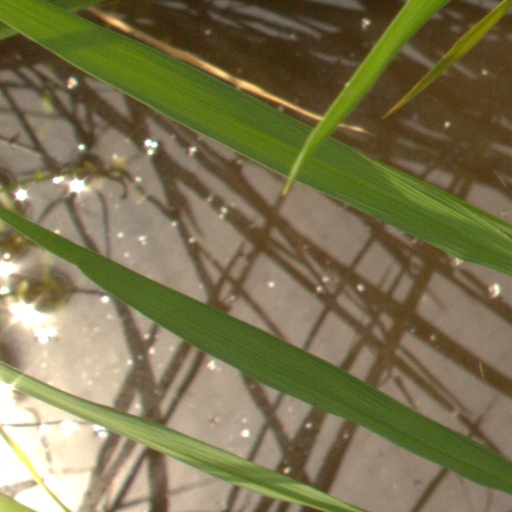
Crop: rice